2011 FIFA Women's World Cup final

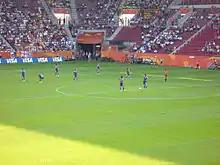
Japan's group stage match against England at Impuls Arena

Despite being ranked 1st in the world by FIFA, the United States was the final team to qualify for the 2011 World Cup. After finishing third in the 2010 CONCACAF Women's Gold Cup, which serves as the CONCACAF qualifier, the United States was forced to defeat Italy in a Home and Away playoff. Japan, ranked 4th, qualified for the tournament by finishing third in the 2010 AFC Women's Asian Cup, which served as the AFC qualifier.